Sharon Township, Franklin County, Ohio

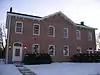
Sharon Town Hall in Worthington

The township is governed by a three-member board of trustees, who are elected in November of odd-numbered years to a four-year term beginning on the following January 1. Two are elected in the year after the presidential election and one is elected in the year before it. There is also an elected township fiscal officer, who serves a four-year term beginning on April 1 of the year after the election, which is held in November of the year before the presidential election. Vacancies in the fiscal officership or on the board of trustees are filled by the remaining trustees.